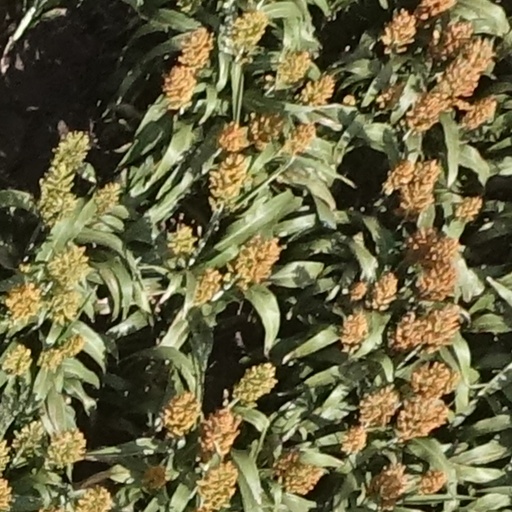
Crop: sorghum